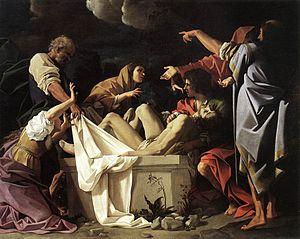
La Mise au tombeau est le dernier épisode de la Passion du Christ, devenu un sujet de l'iconographie chrétienne. Les représentations de cet événement se fondent sur les récits de la mort du Christ dans les évangiles de Jean, Luc, Marc et Mathieu, ainsi que dans les évangiles apocryphes. La Mise au tombeau est particulièrement populaire dans les Mystères de la Passion du Christ et la sculpture religieuse européenne des XVᵉ et XVIᵉ siècles. On trouve également de nombreux exemples de ce thème artistique dans l'art de la Contre-Réforme ; elle est présente dans l'art populaire avec les représentations du Chemin de croix.